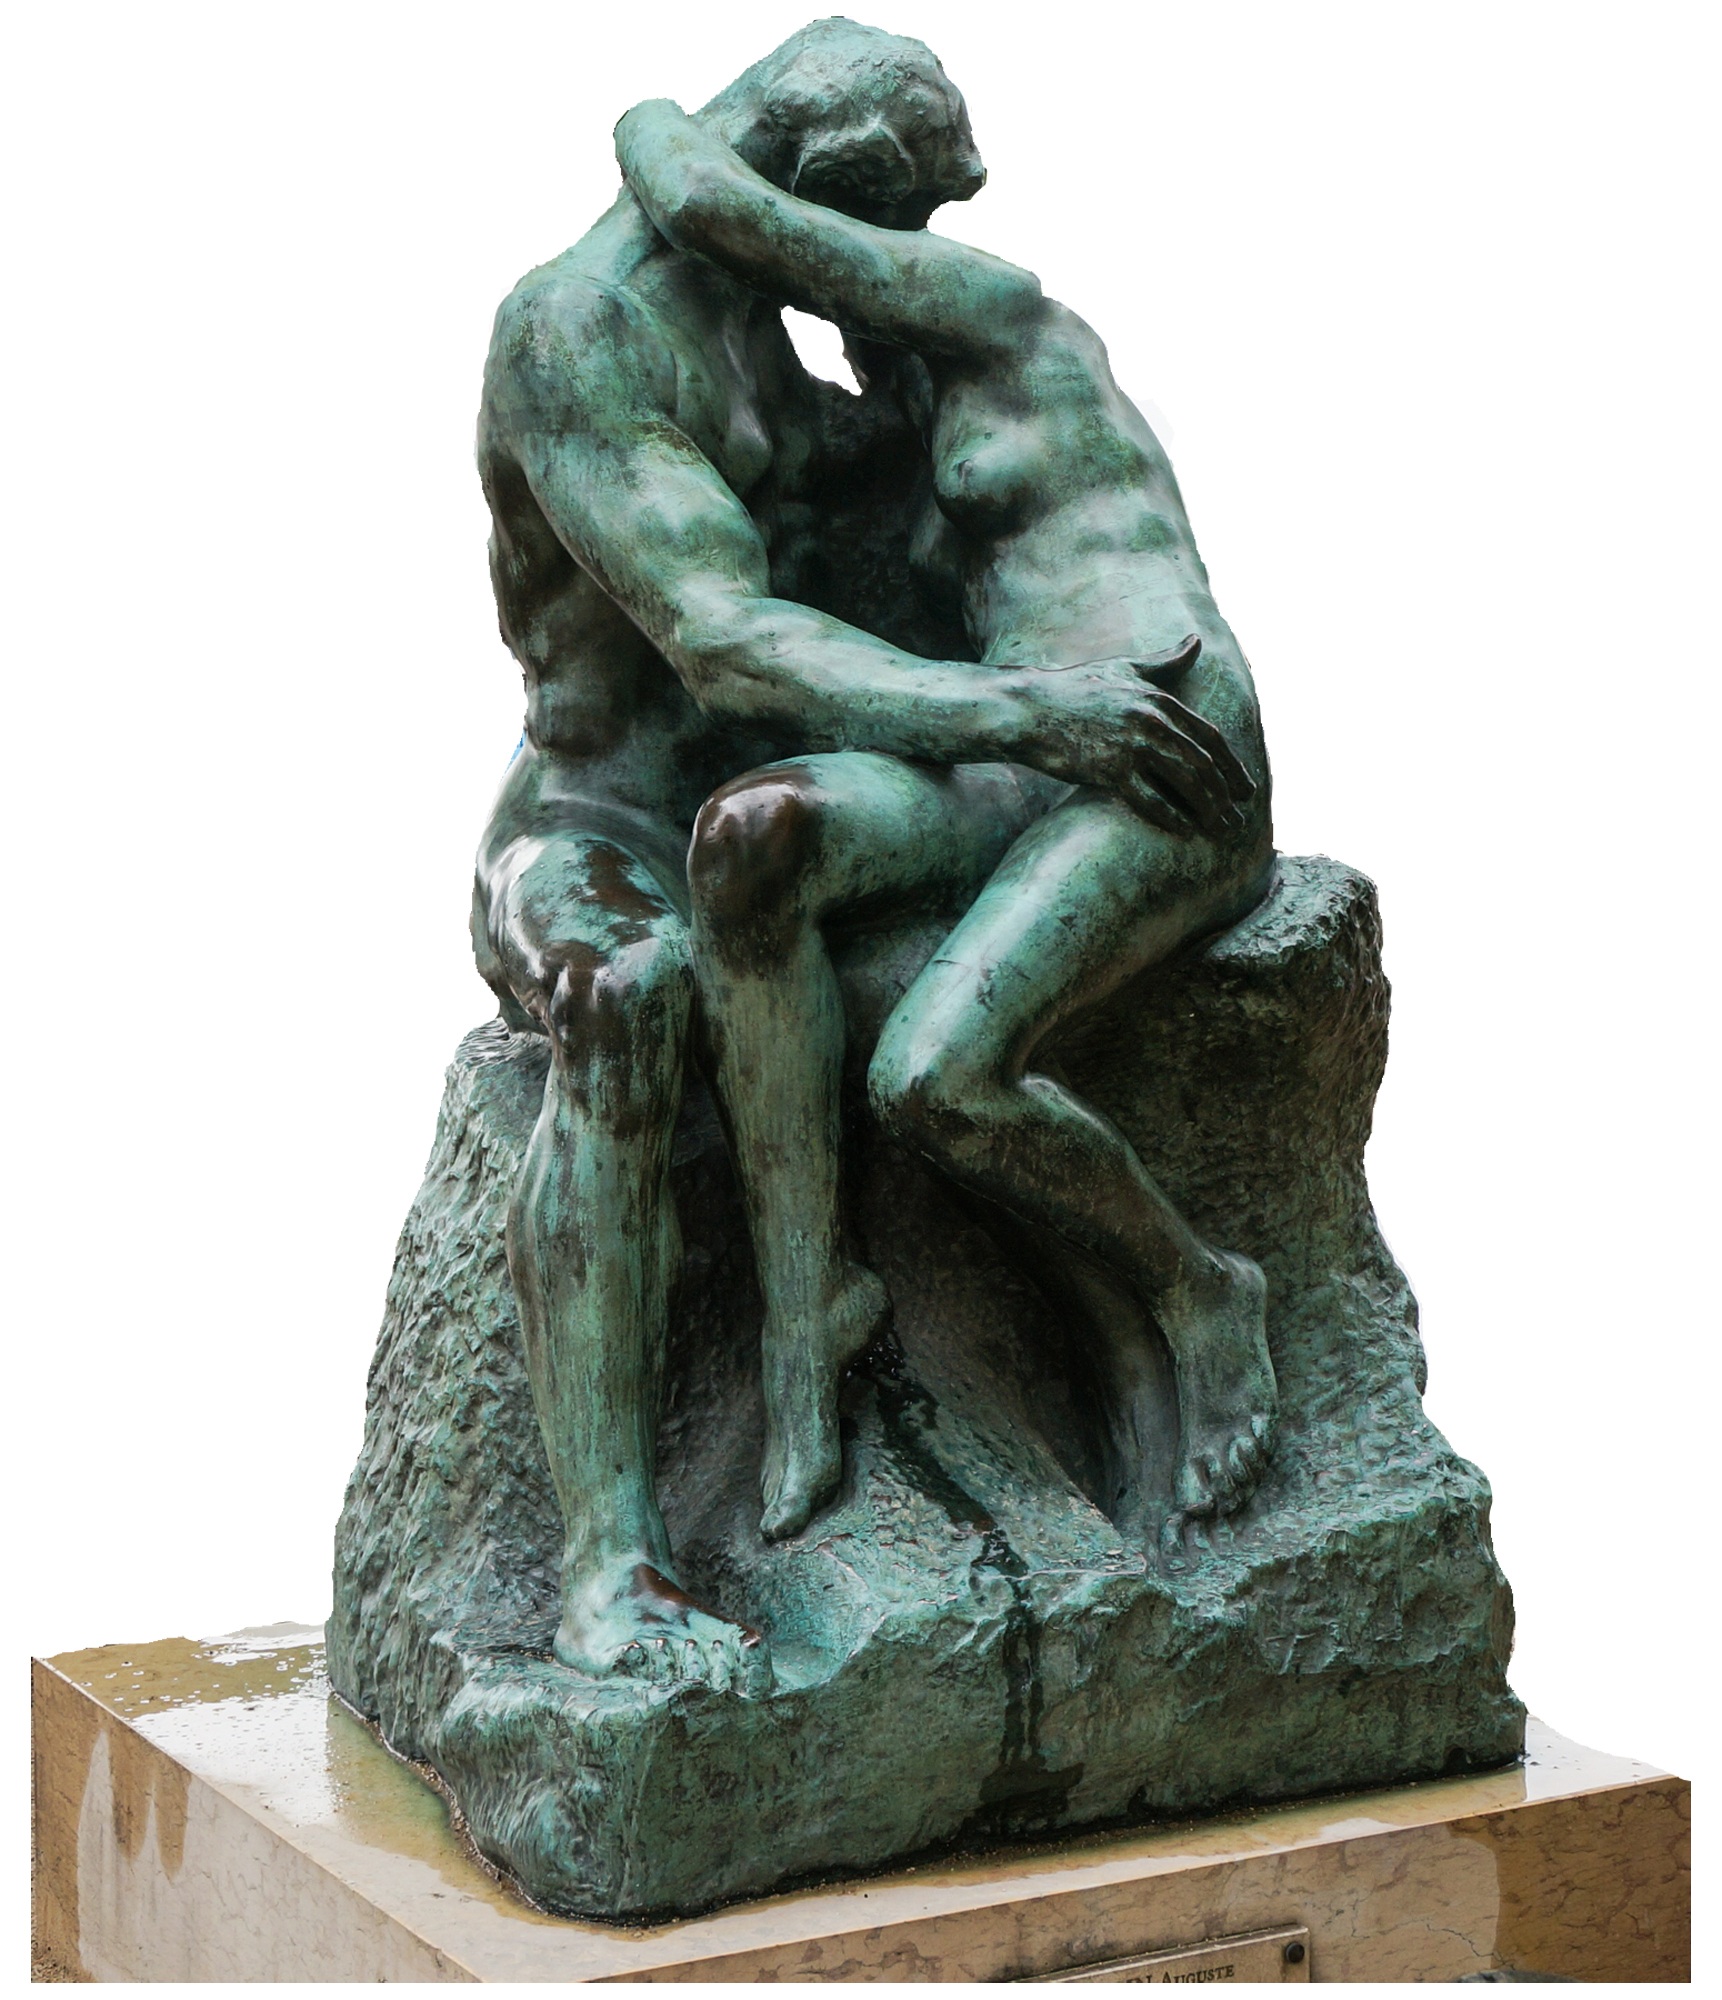
paris, monument, statue, material, sculpture, art, figure, lovers, bronze, water feature, stone figure, stone carving, bronze sculpture, the loving